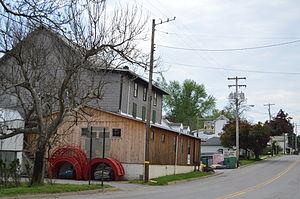
West Sunbury est un borough situé au nord de la partie centrale du comté de Butler, en Pennsylvanie, aux États-Unis. En 2010, il comptait une population de 192 habitants.